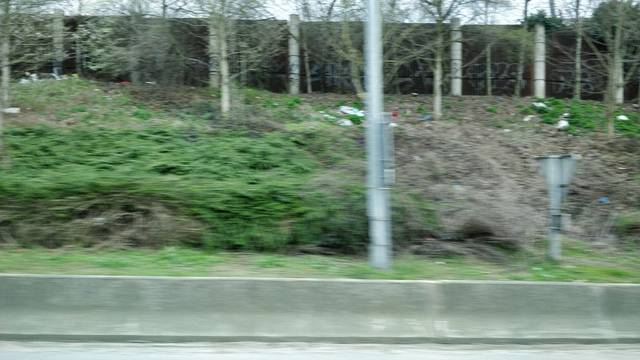
Region: France
Coordinates: 48.872, 2.434